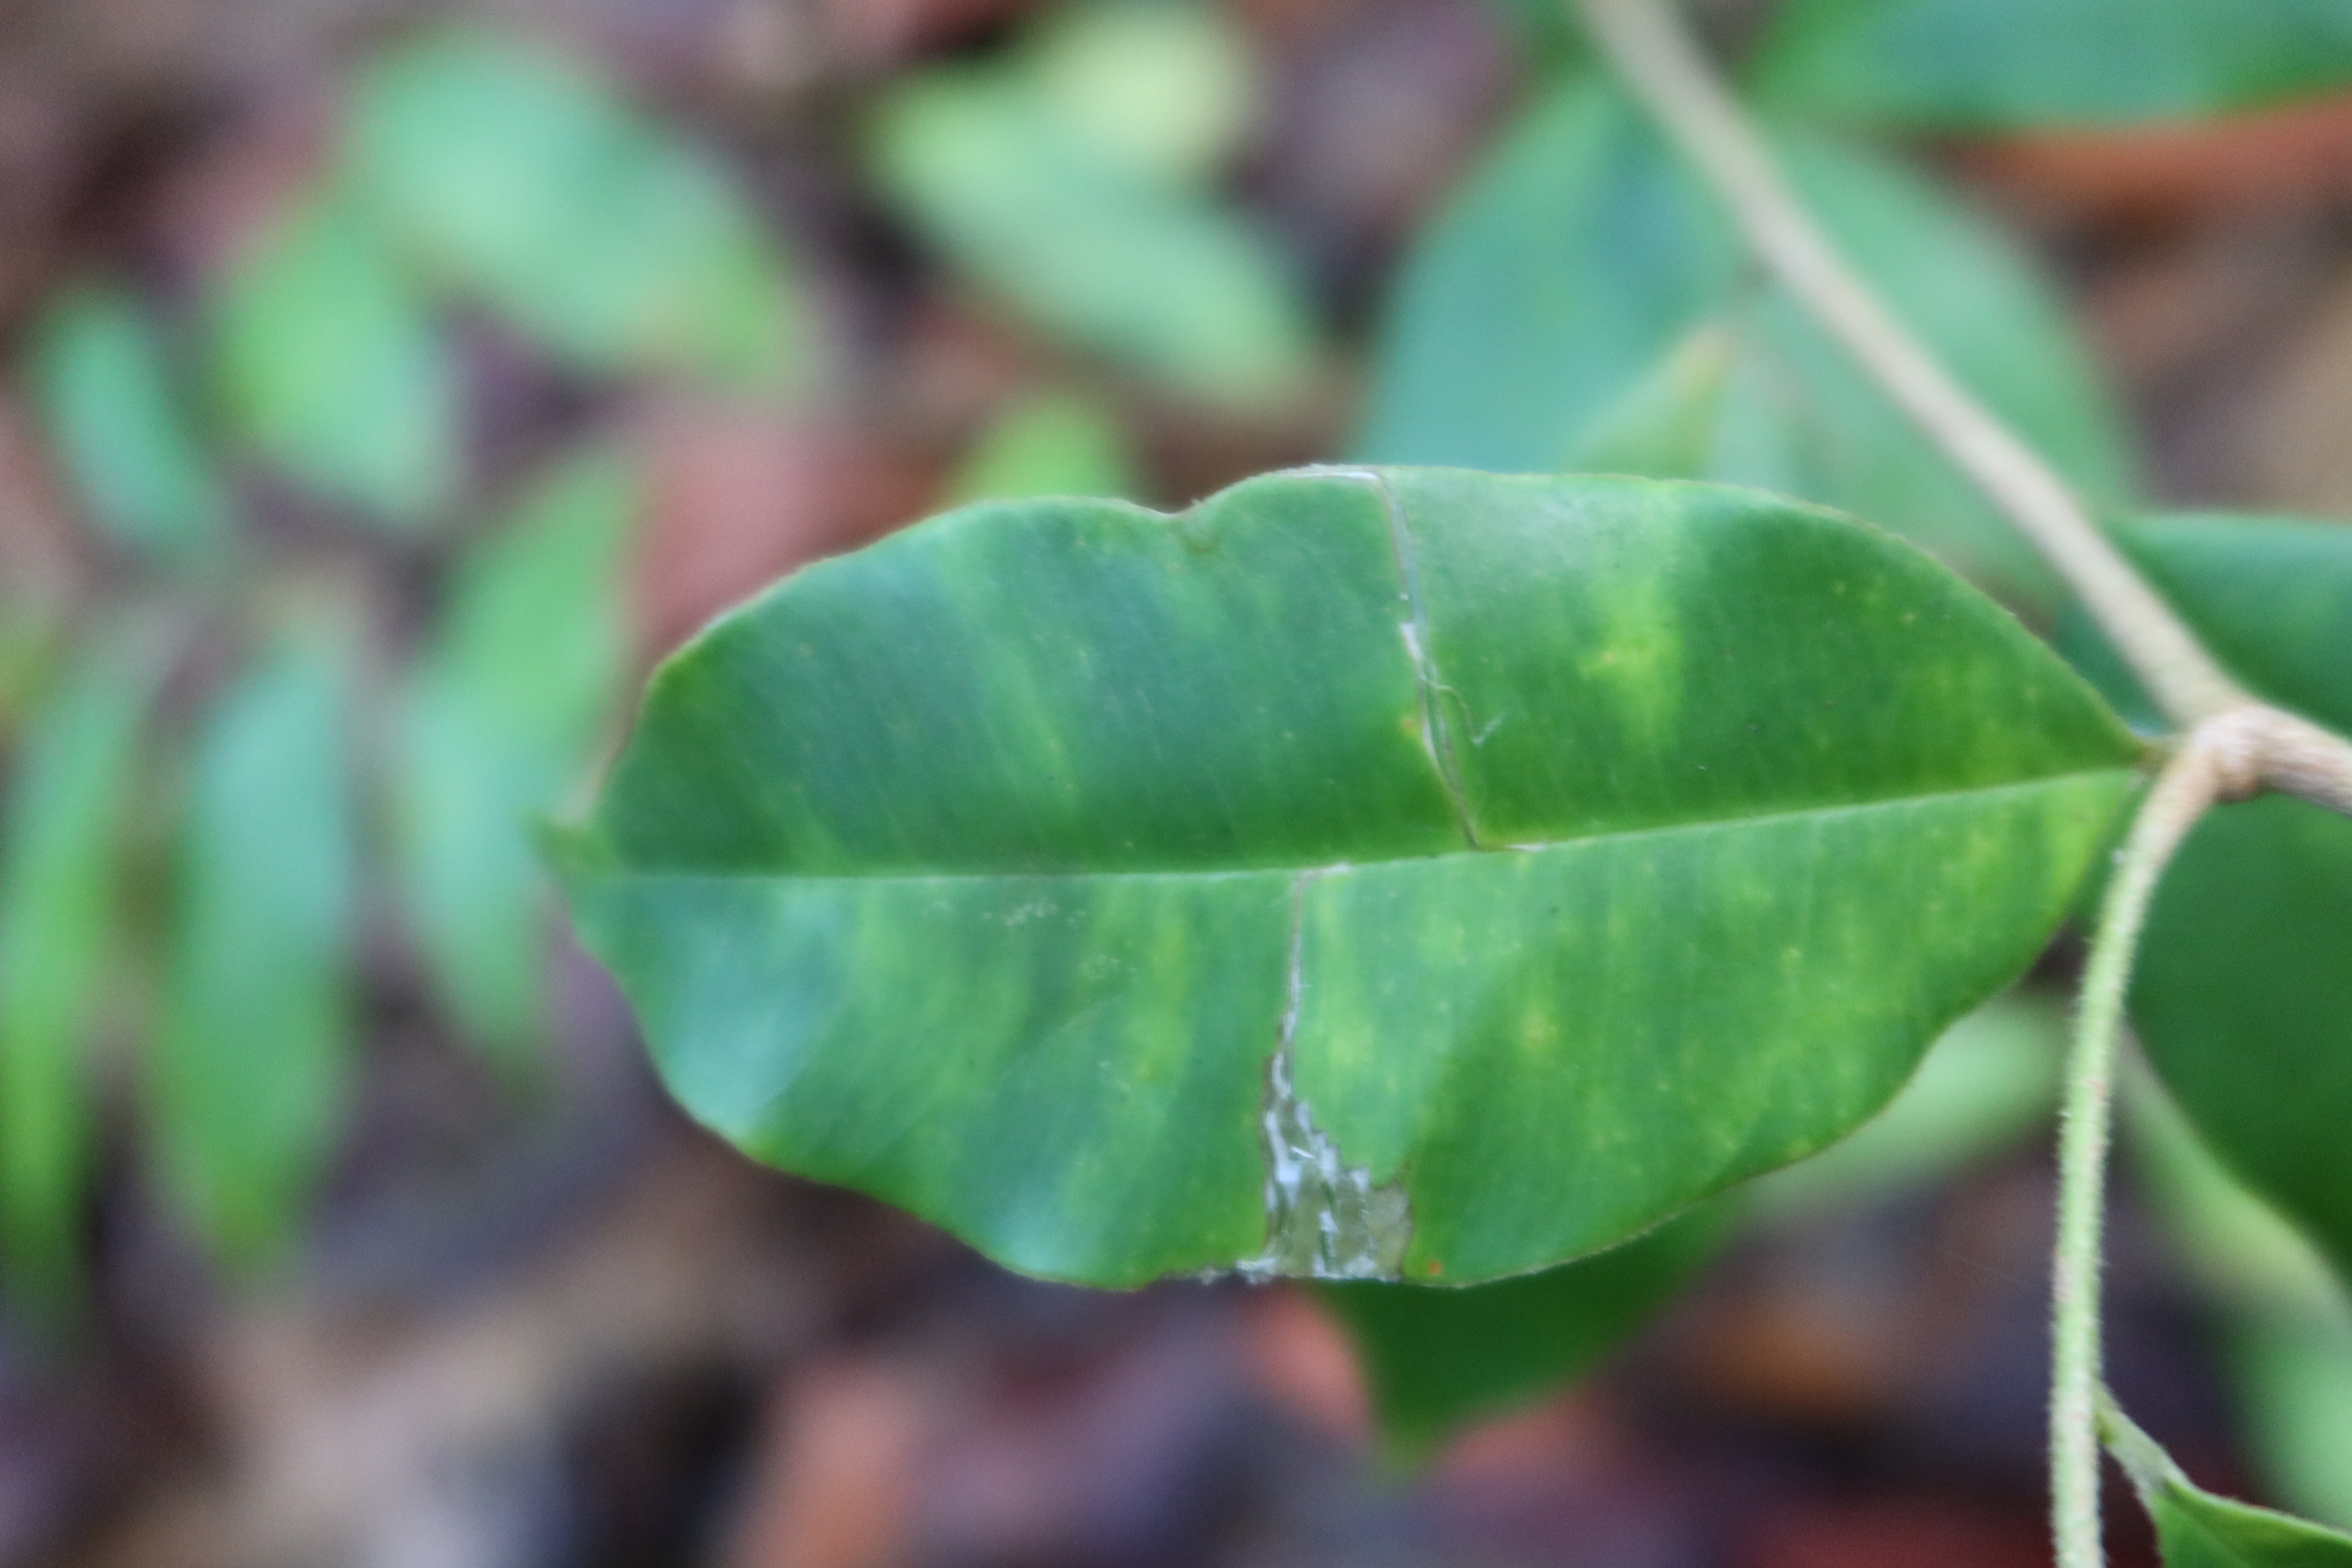
Label: Brown spots